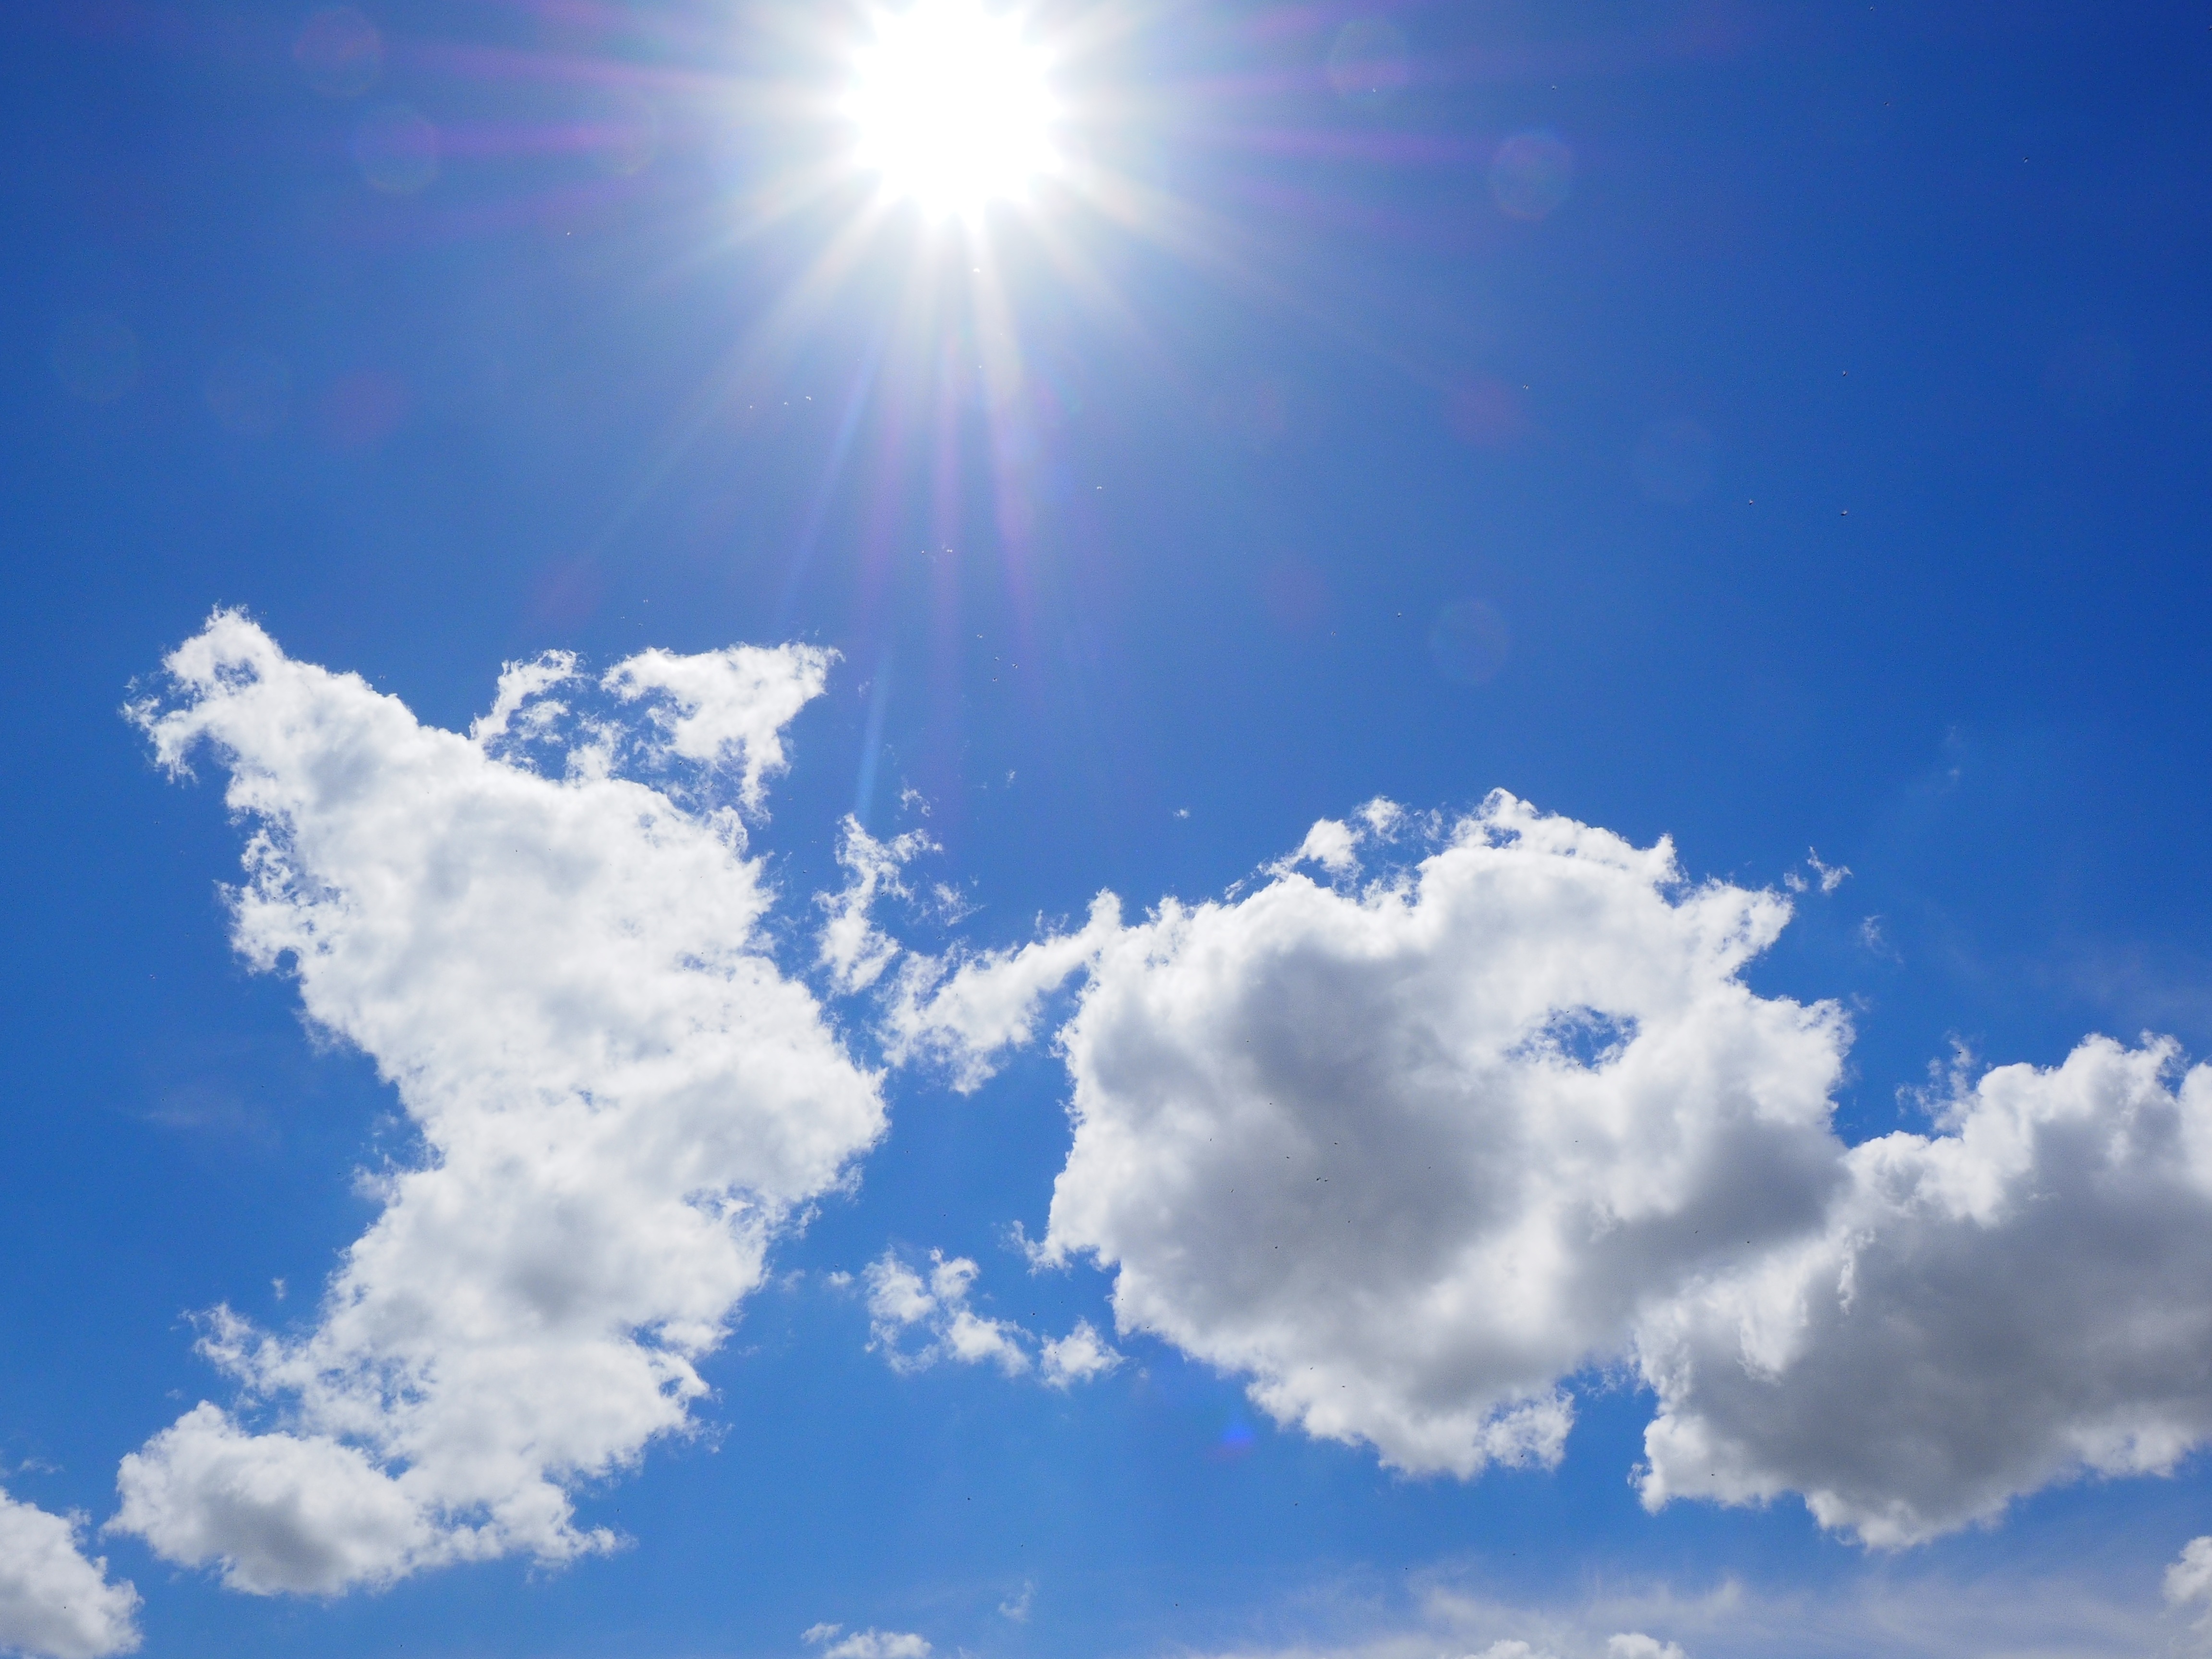
horizon, cloud, sky, sun, white, sunlight, atmosphere, summer, daytime, cumulus, blue, sunny, clouds, sunbeam, sunny day, beautiful day, cumulus clouds, cumulus cloud, summer day, meteorological phenomenon, cumulus mediocris, cumulus humilis, atmosphere of earth